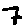
Label: 7